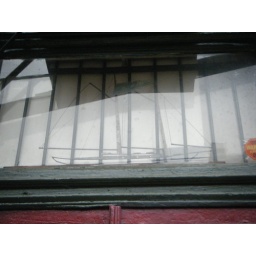
Metal outline of a ship above a door